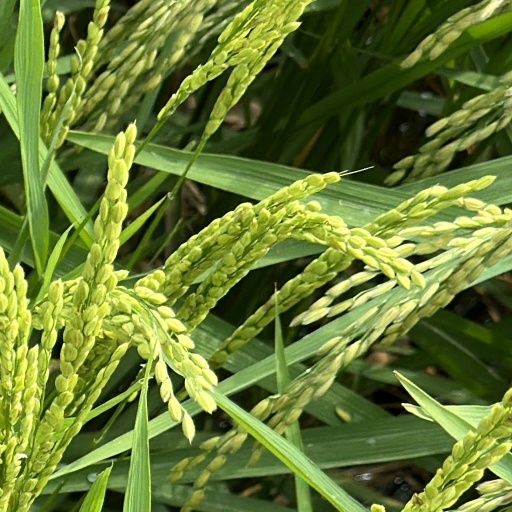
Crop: rice